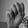
ASL letter: M